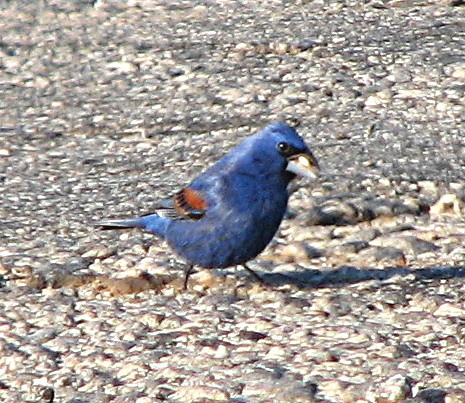
this small bird has an all blue body except for its red and black secondaries.
this metallic blue bird has a black beak and red and black wingbars.
a blue bird with rust-colored coverts and a black wingbar with black patches around a grey bill.
a bird with a large triangular bill, brown coverts, and blue plumage.
this bird is mostly blue with brown wingbars.
this mostly blue bird has a pointed crown and red and black wingbars.
this is a blue bird with brown covarts and a black wingbar.
a small blue bird with very small wingbands that have a bit of brown on them.
this bird has a blue crown and a blue breast with black wingbars.
this bird has a blue crown with blue throat and red coverts.
Species: Blue Grosbeak